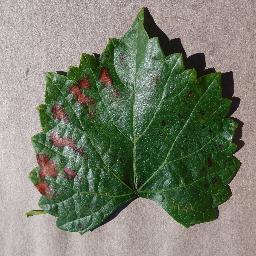
Label: Grape___Esca_(Black_Measles)